Guillaume de Groot

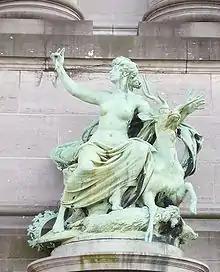
"Province of Luxembourg" at the Parc du Cinquantenaire/Jubelpark, Brussels

Guillaume de Groot (1839–1922) was a Belgian sculptor. Born in Brussels, he trained with sculptor Égide Mélot.